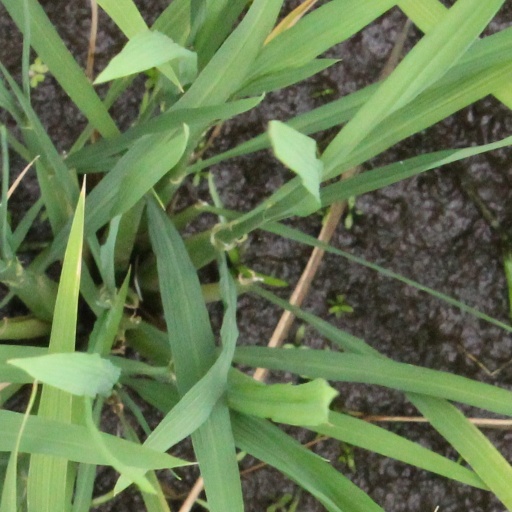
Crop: rice